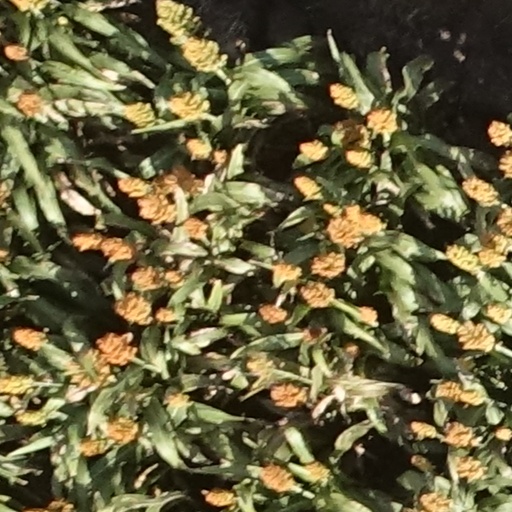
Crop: sorghum